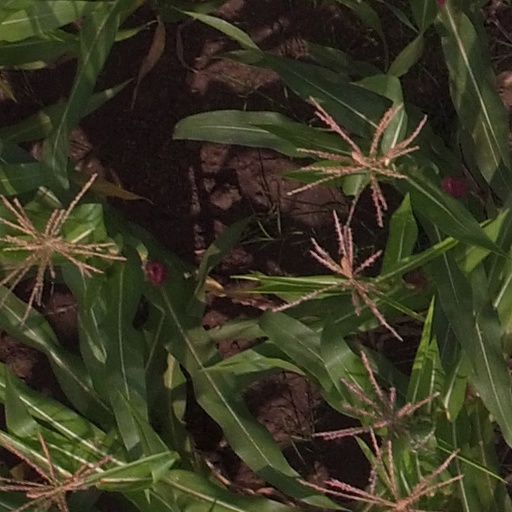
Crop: maize; corn